Praetorium Agrippinae

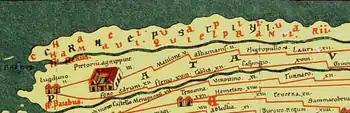
"Pretoriu Agripinne" depicted to the left on the Tabula Peutingeriana

Praetorium Agrippinae was a Roman settlement in the province of Lower Germania, in the area of the Cananefates, located in modern-day Valkenburg, Netherlands. It was an army encampment (Lat.: "castellum") on the Old Rhine (at the time the major branch of the river Rhine), on the northern border of the Roman Empire, the limes. Praetorium Agrippinae is mentioned on the Tabula Peutingeriana between the "castella" of Matilo in the east and Lugdunum Batavorum to the west.